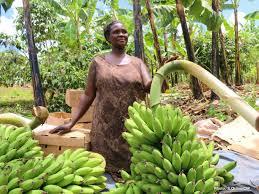
Mama ambaye amesimama shambani vilevile anaonekana ameshika ndizi iliyokatwa.Kunawezekana mama huyu anafanya ukulima wa ndizi na amekata ndizi zake kwa ajili ya kupelekewa au kusafirishwa yakauzwe.